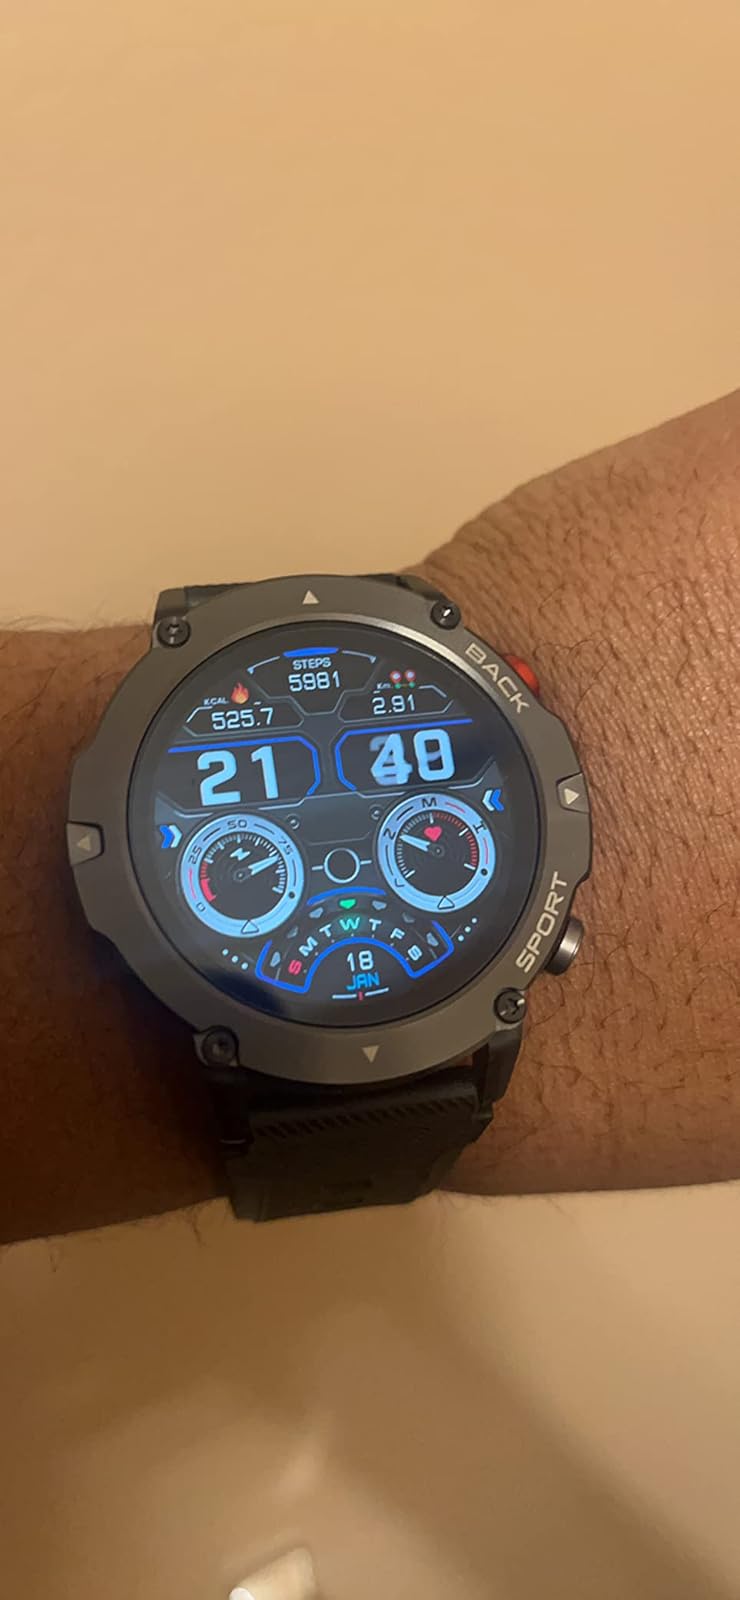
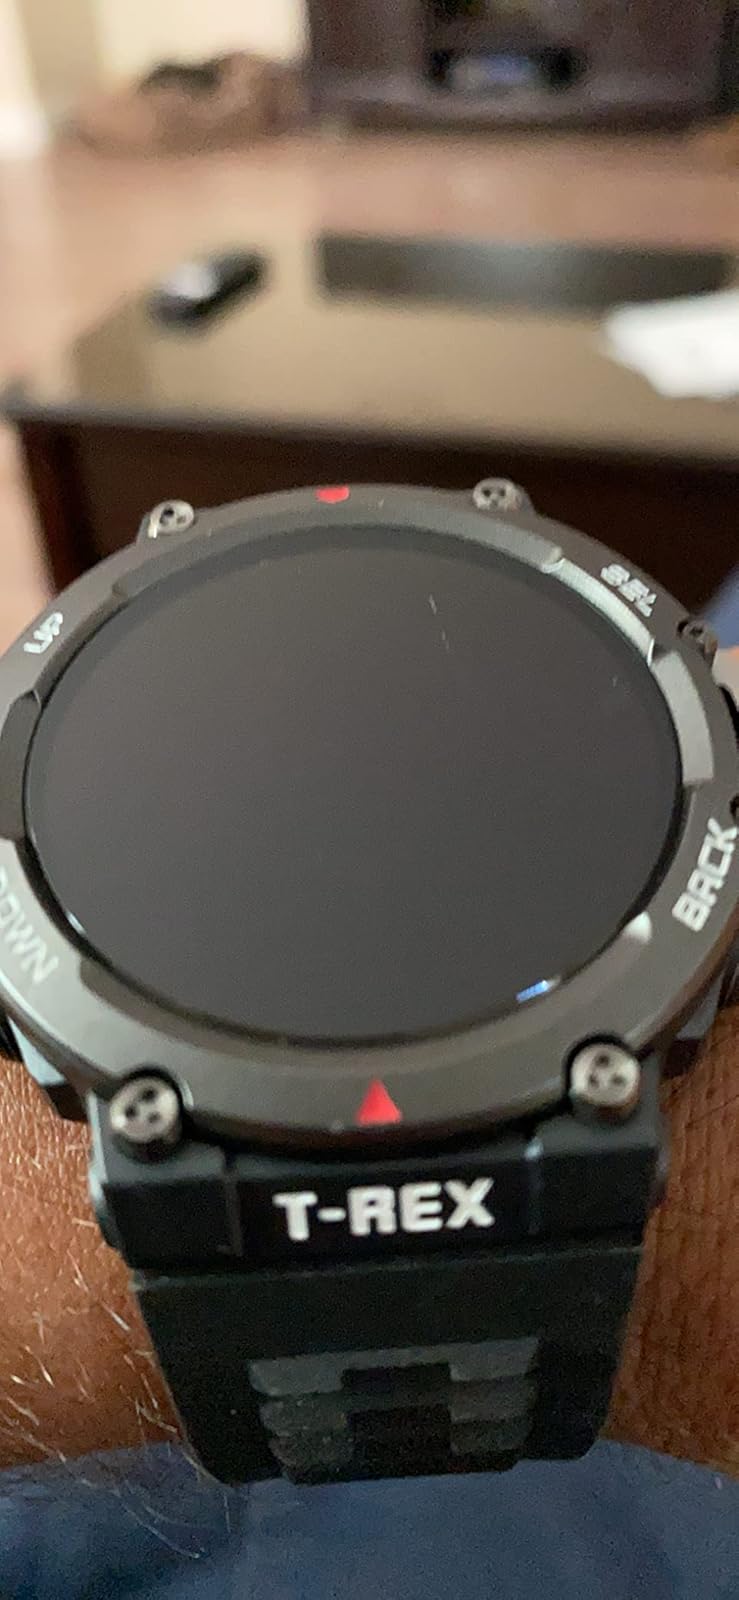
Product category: smartwatch
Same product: no